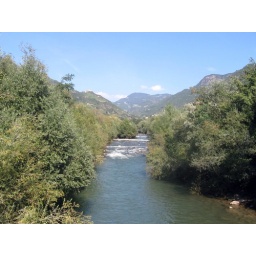
North from a bridge over the Talfer river